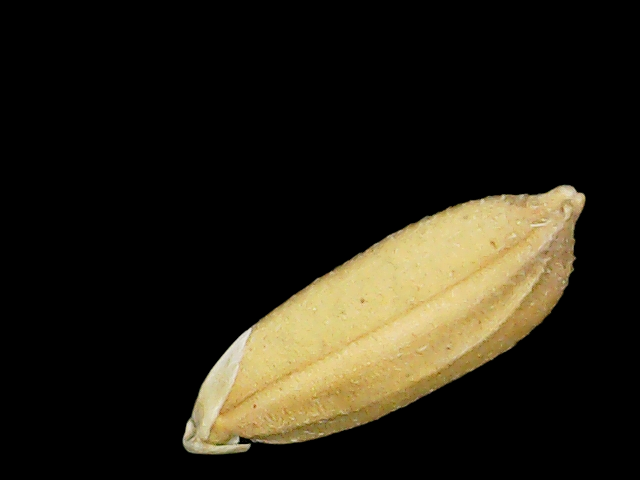
Rice variety: Binadhan08